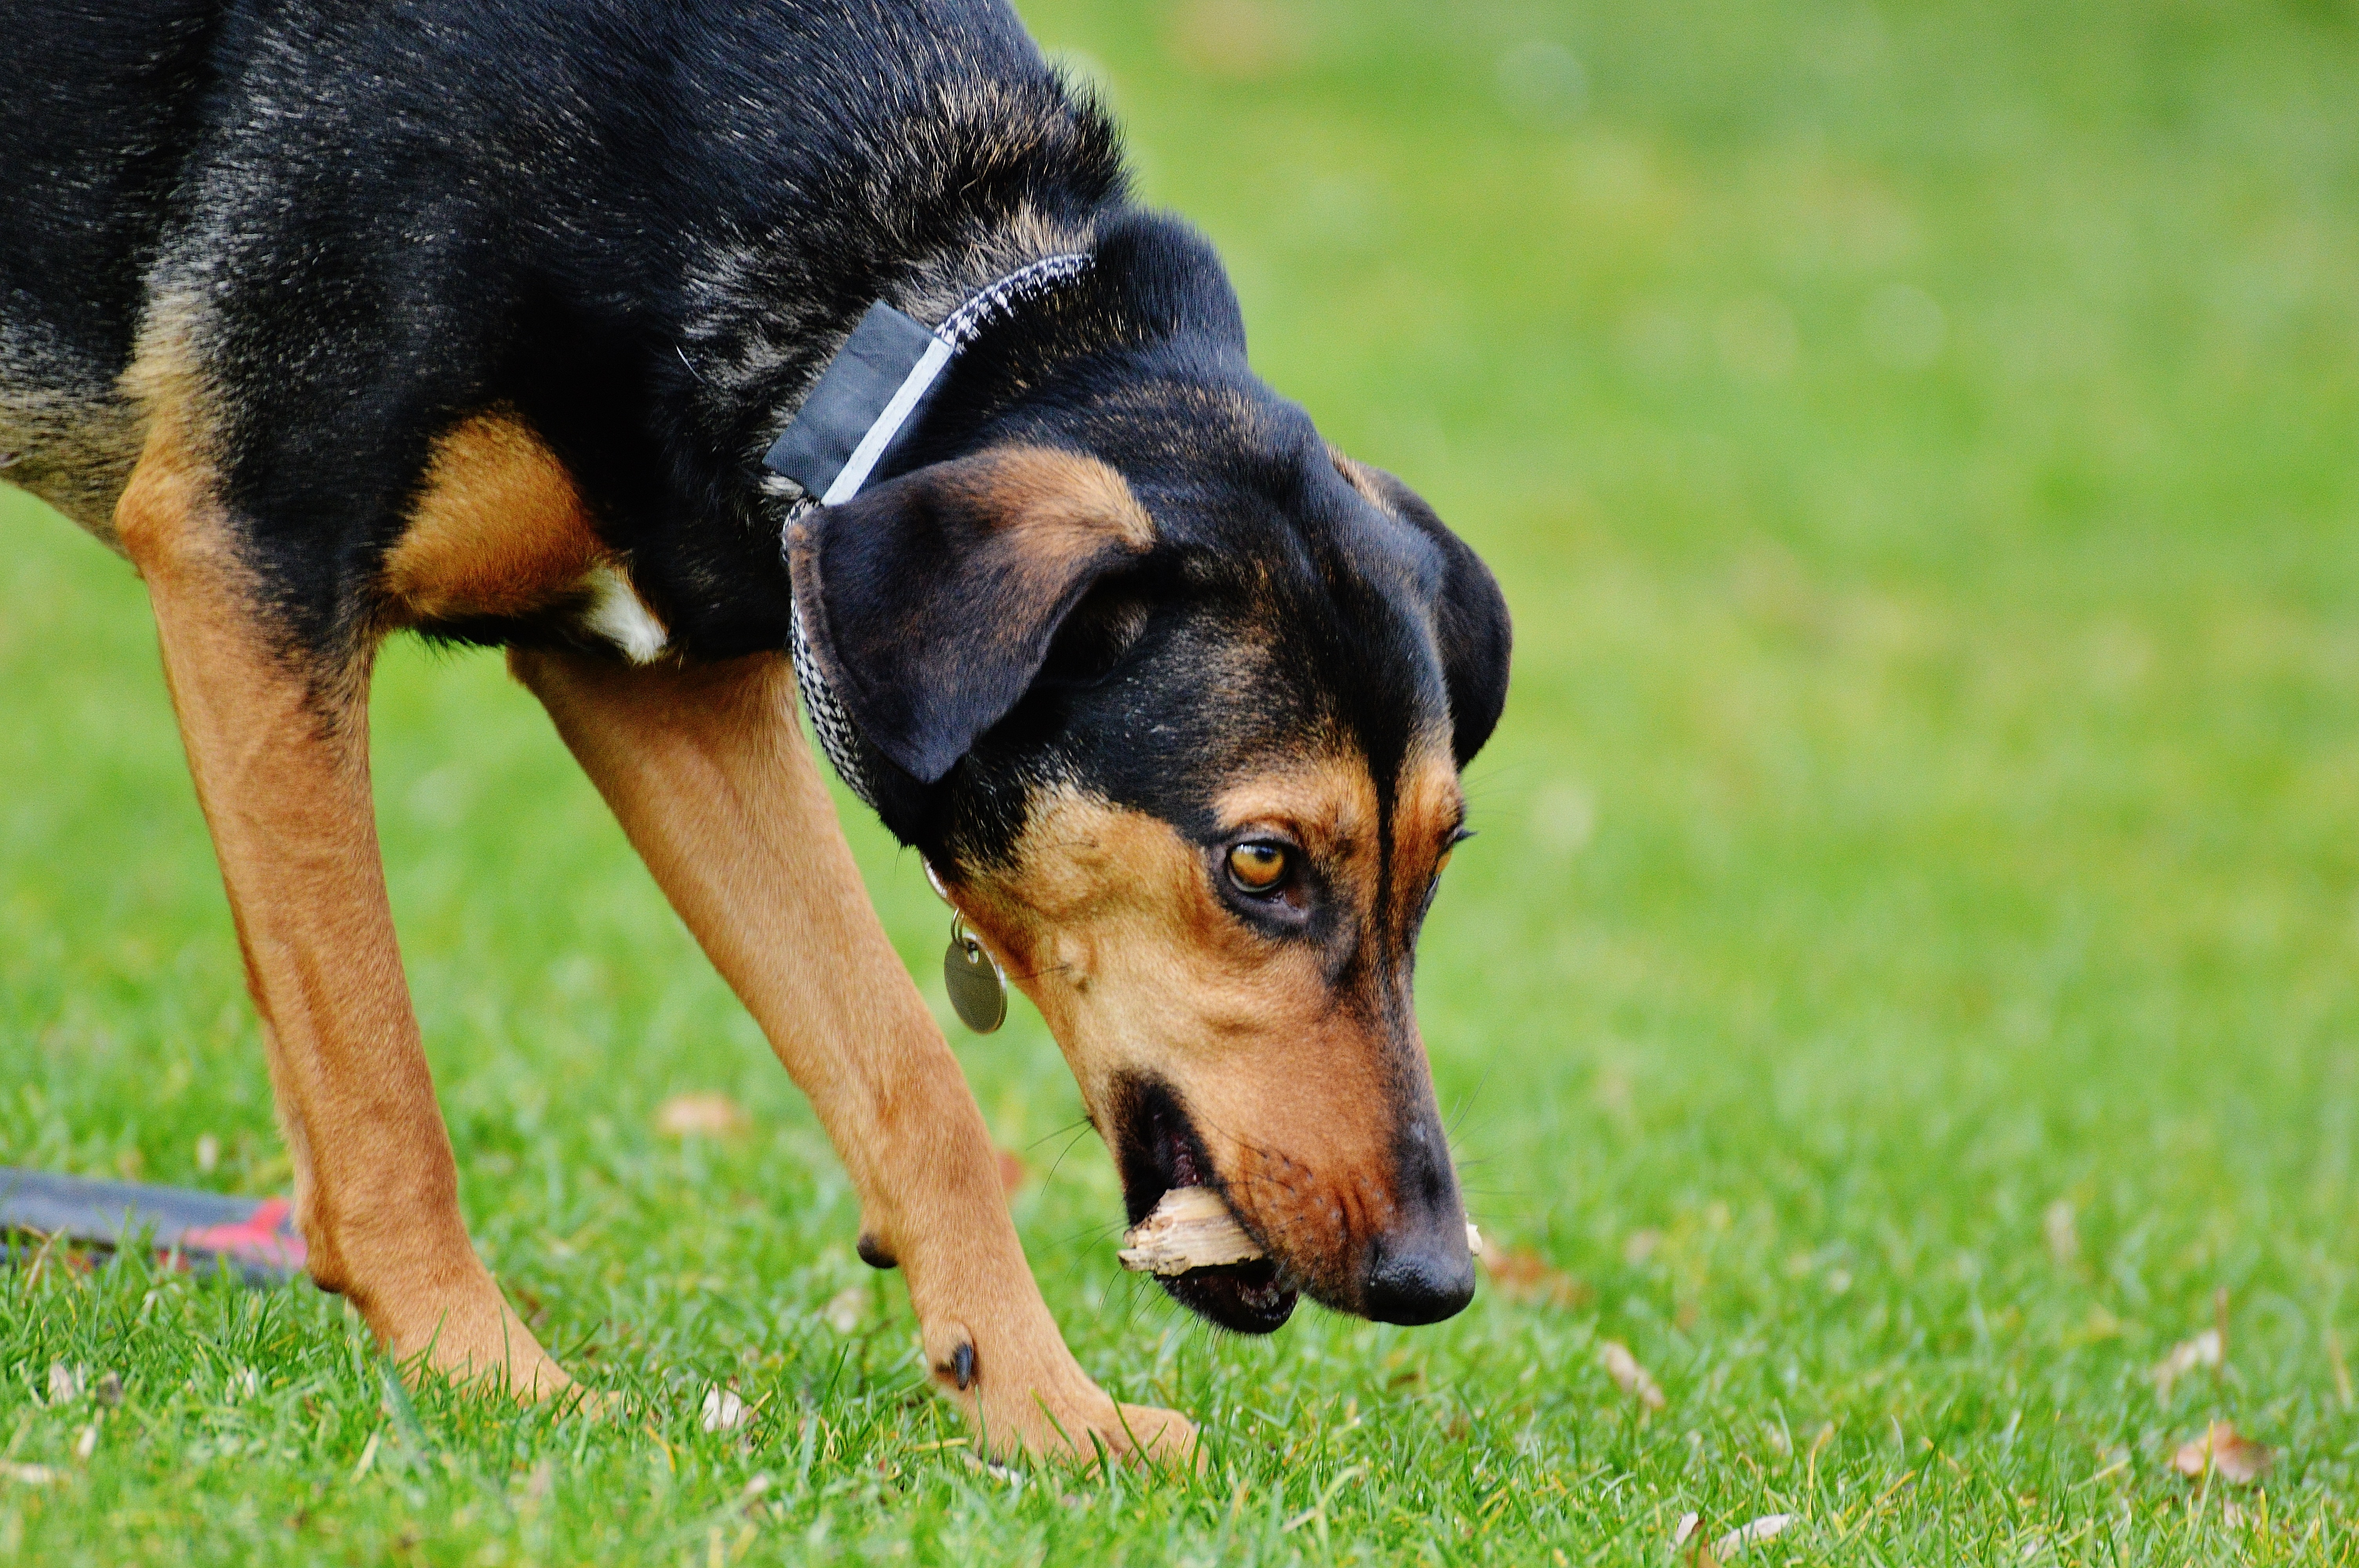
meadow, play, puppy, dog, mammal, vertebrate, dog breed, romp, dog like mammal